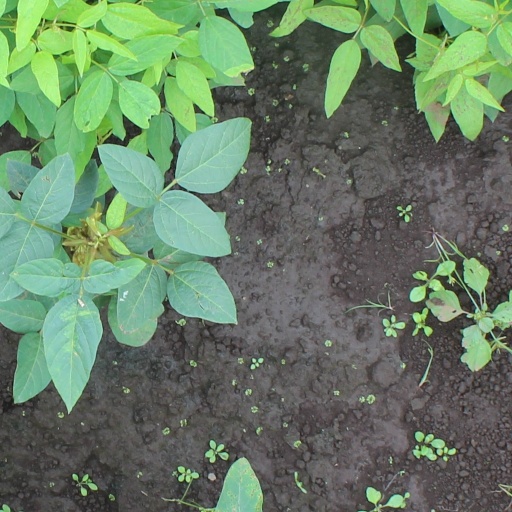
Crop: soybean